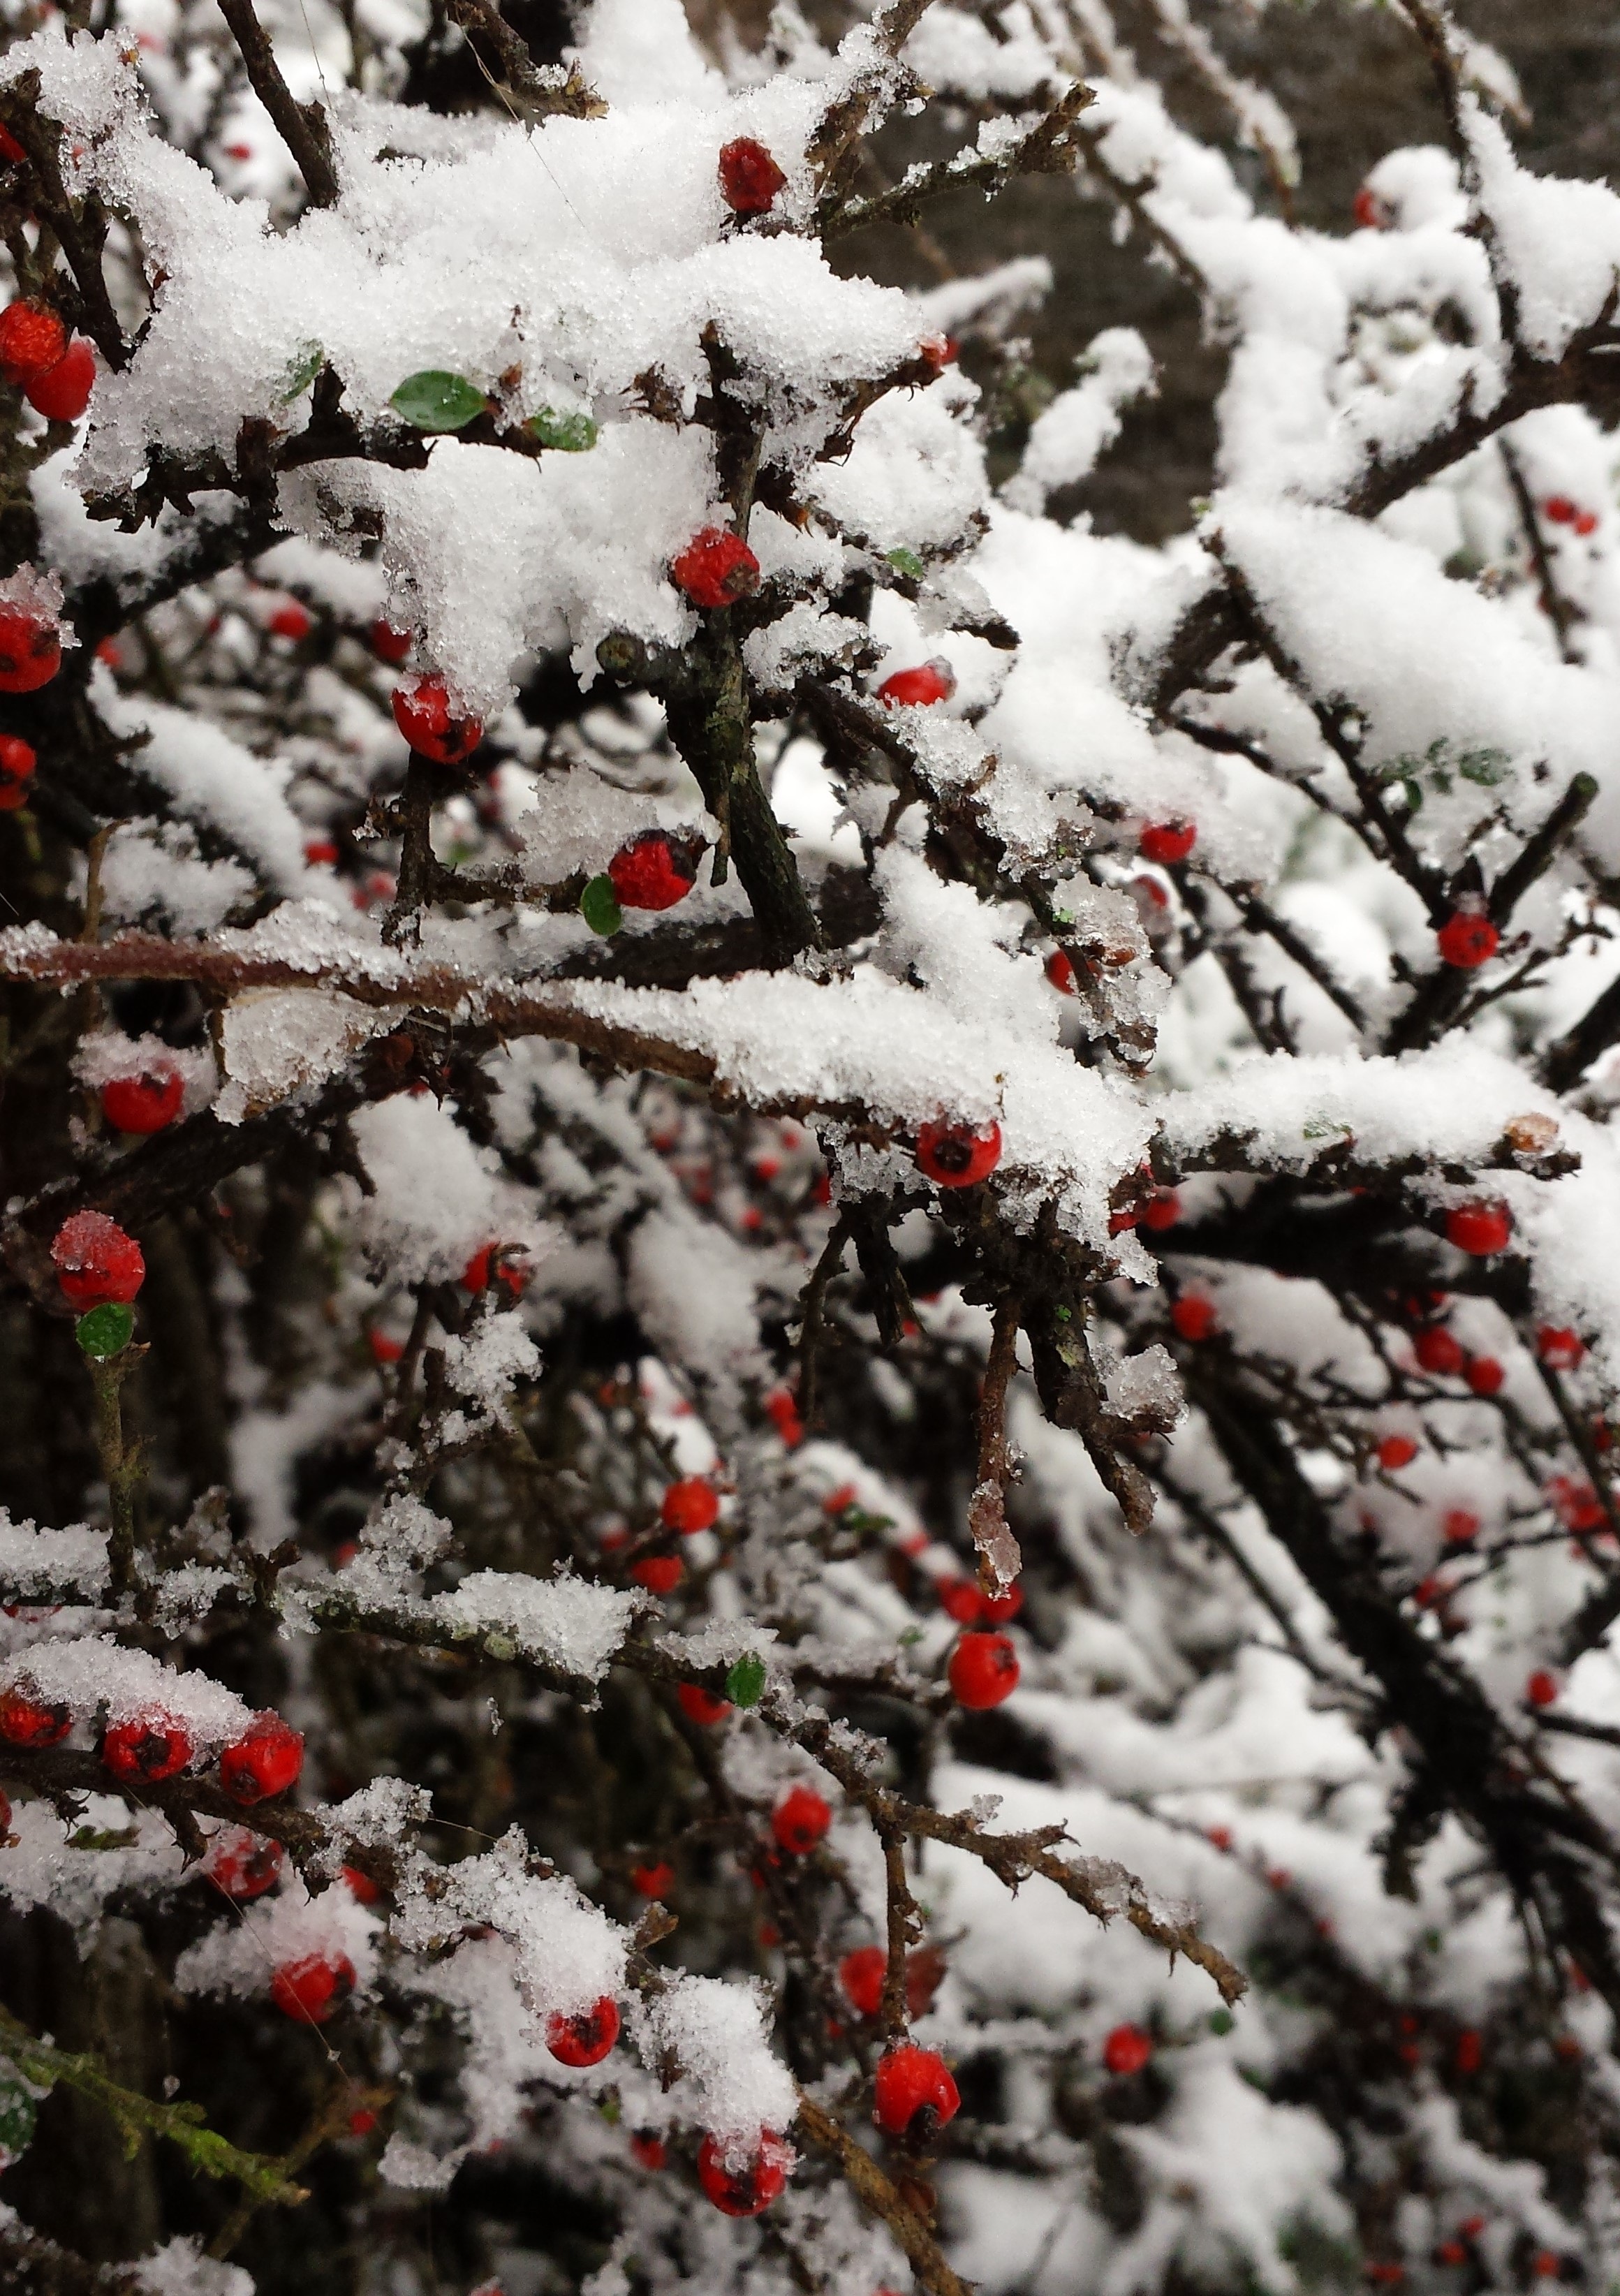
tree, nature, branch, snow, winter, plant, white, leaf, flower, frost, weather, season, berries, shrubs, winter dream, wintry, freezing, winter shrubs